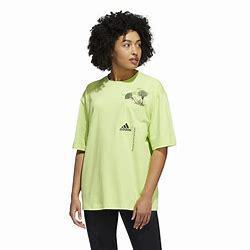
Brand: adidas
Model: 100